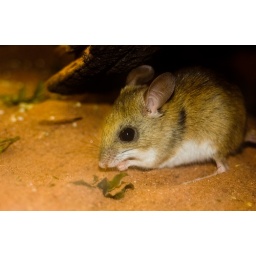
A little marsupial mouse taken through the glass in the noctural house at Cleland